Geology Hall, New Brunswick, New Jersey

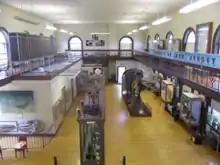
Interior of the hall, looking over the museum

The architect selected to design and construct that building was Henry Janeway Hardenbergh, a direct descendant of Jacob Rutsen Hardenbergh, Rutgers' first president. Construction of Geology Hall began with its groundbreaking in late April 1871; its cornerstone was laid by Theodore Fitz Randolph, then Governor of New Jersey, in a ceremony held on June 20, 1871. Included in the cornerstone was a time capsule containing issues of local newspapers and a history of Rutgers University. The building was finished in June 1872, and was dedicated on June 18, 1872.